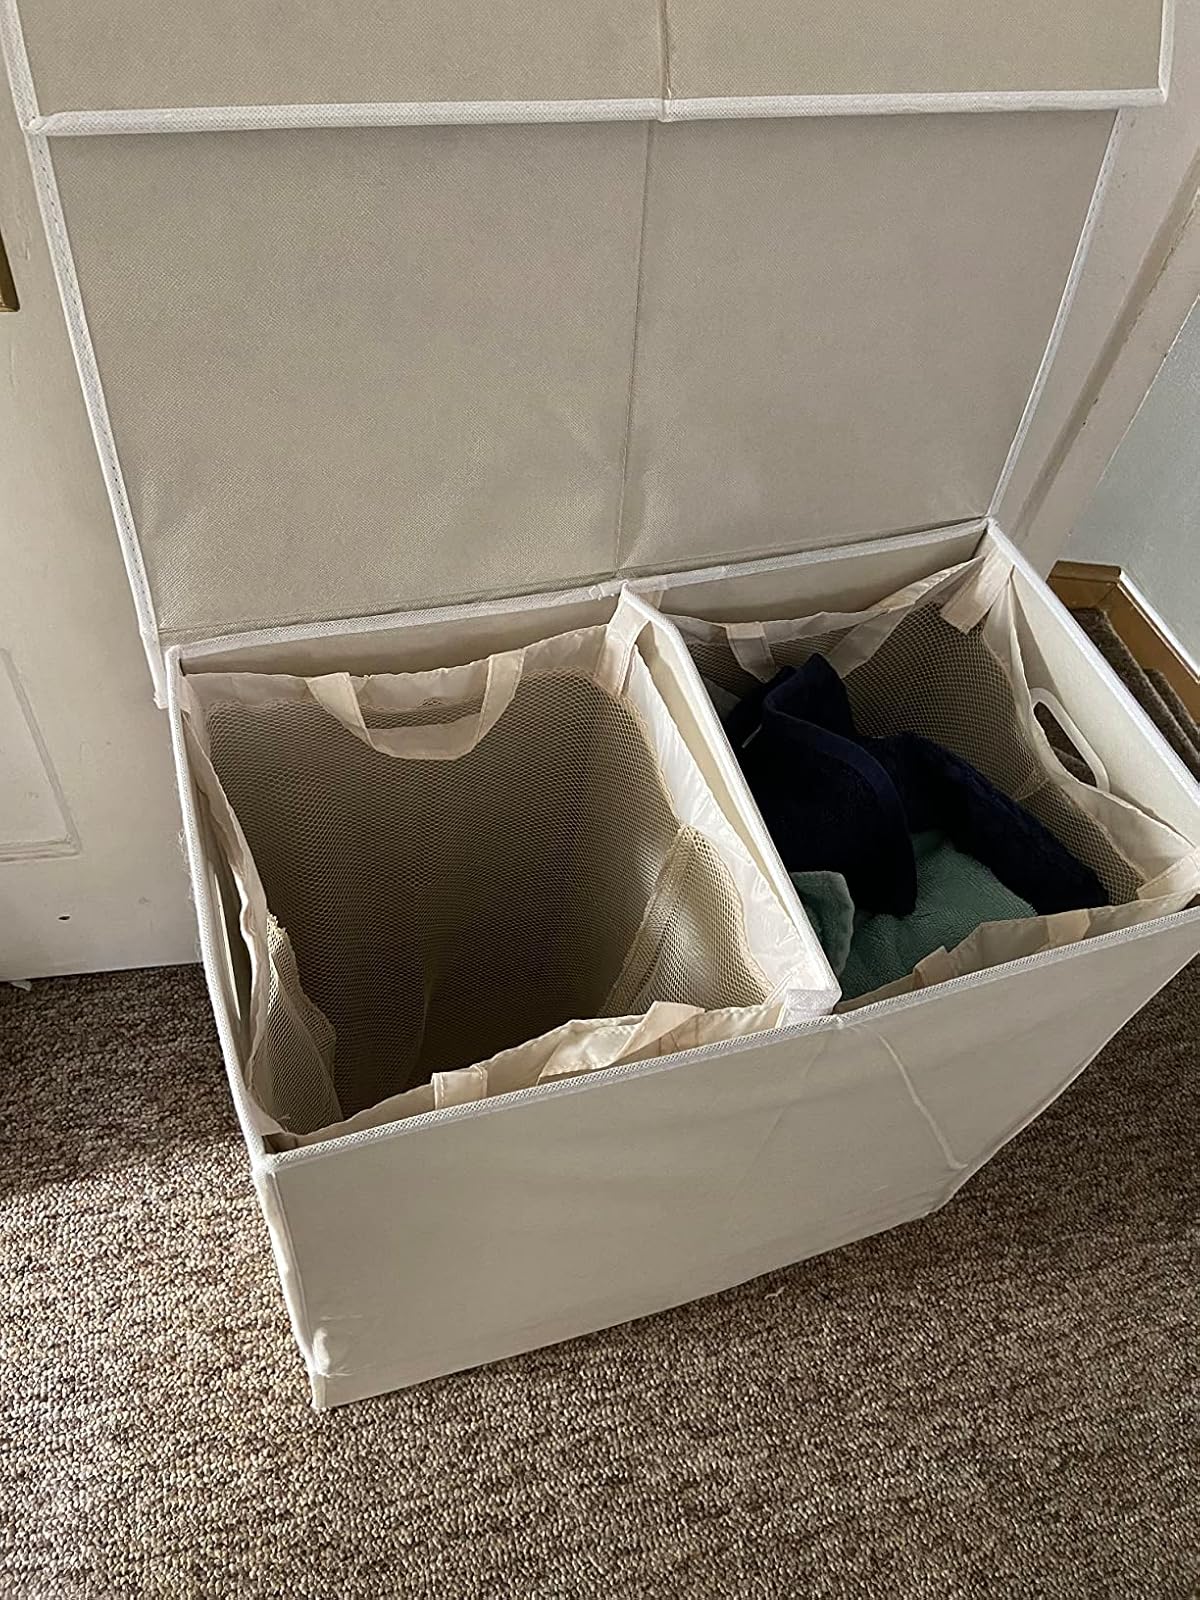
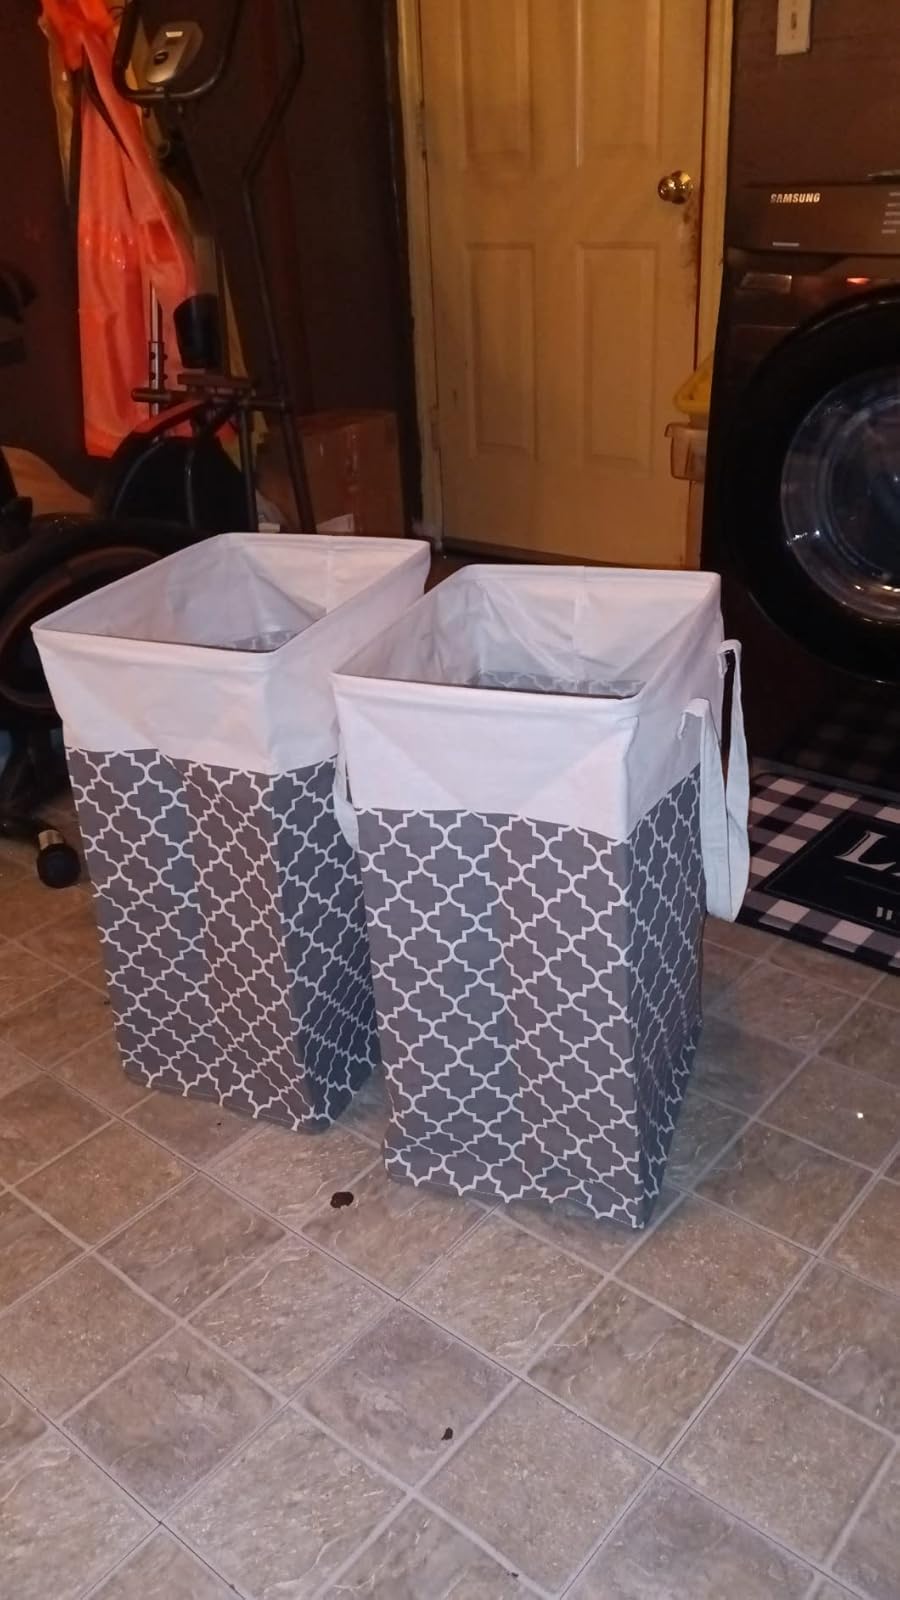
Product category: items_hamper
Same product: no